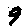
Label: 9